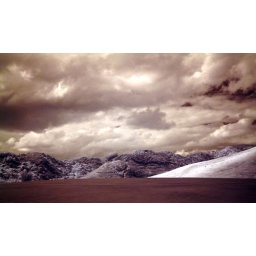
massive black sand dunes have blocked off a river to create a lake (which you can't see in this photo)